Answer in natural language. Which object is closer to the camera taking this photo, black color shelving unit (highlighted by a blue box) or Book (highlighted by a green box)? Choose between the following options: Book (highlighted by a green box) or black color shelving unit (highlighted by a blue box)
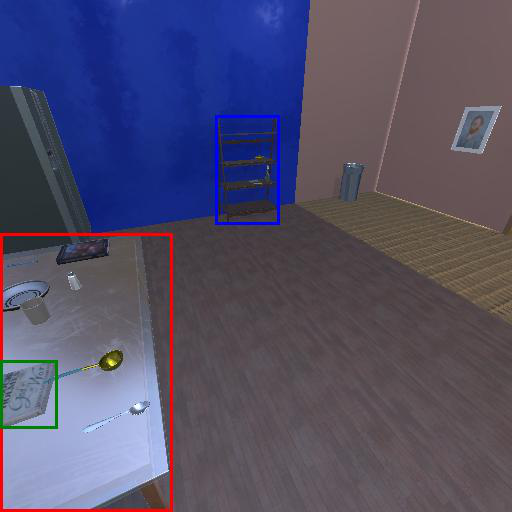
<answer>Book (highlighted by a green box)</answer>